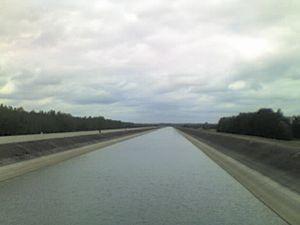
Canal d'amenée Marne du Lac du Der-Chantecoq
Le lac du Der-Chantecoq ou lac-réservoir Marne est un lac du Nord-Est de la France. Il est situé dans la région Grand Est, à la limite des départements de la Marne et de la Haute-Marne.